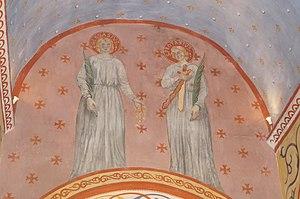
L’église de Civaux, située dans le département de la Vienne est une des plus anciennes de France. Elle est dédiée à saint Gervais et saint Protais, deux frères jumeaux, martyrisés au Iᵉʳ siècle. Le culte est très répandu dans le Poitou après la découverte des corps de ces deux martyrs en 386 à Milan. Aussi trouve-t-on d’autres églises aux alentours portant le même vocable : L'Isle-Jourdain, Millac, Persac et Nérignac.